Town Library of Ipswich

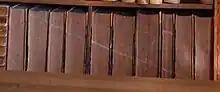
Cave Beck's fore-edge shelfmark system

Cave Beck was appointed Master of the Ipswich Grammar School in 1650. He introduced a fore-edge shelfmarking system and the corporation paid Basil Breame 3 shillings to draw these on many of the books held by the library in April 1651. A diagonal line was drawn across the fore-edge of the books with additional marks to indicate to which shelf the book belonged.